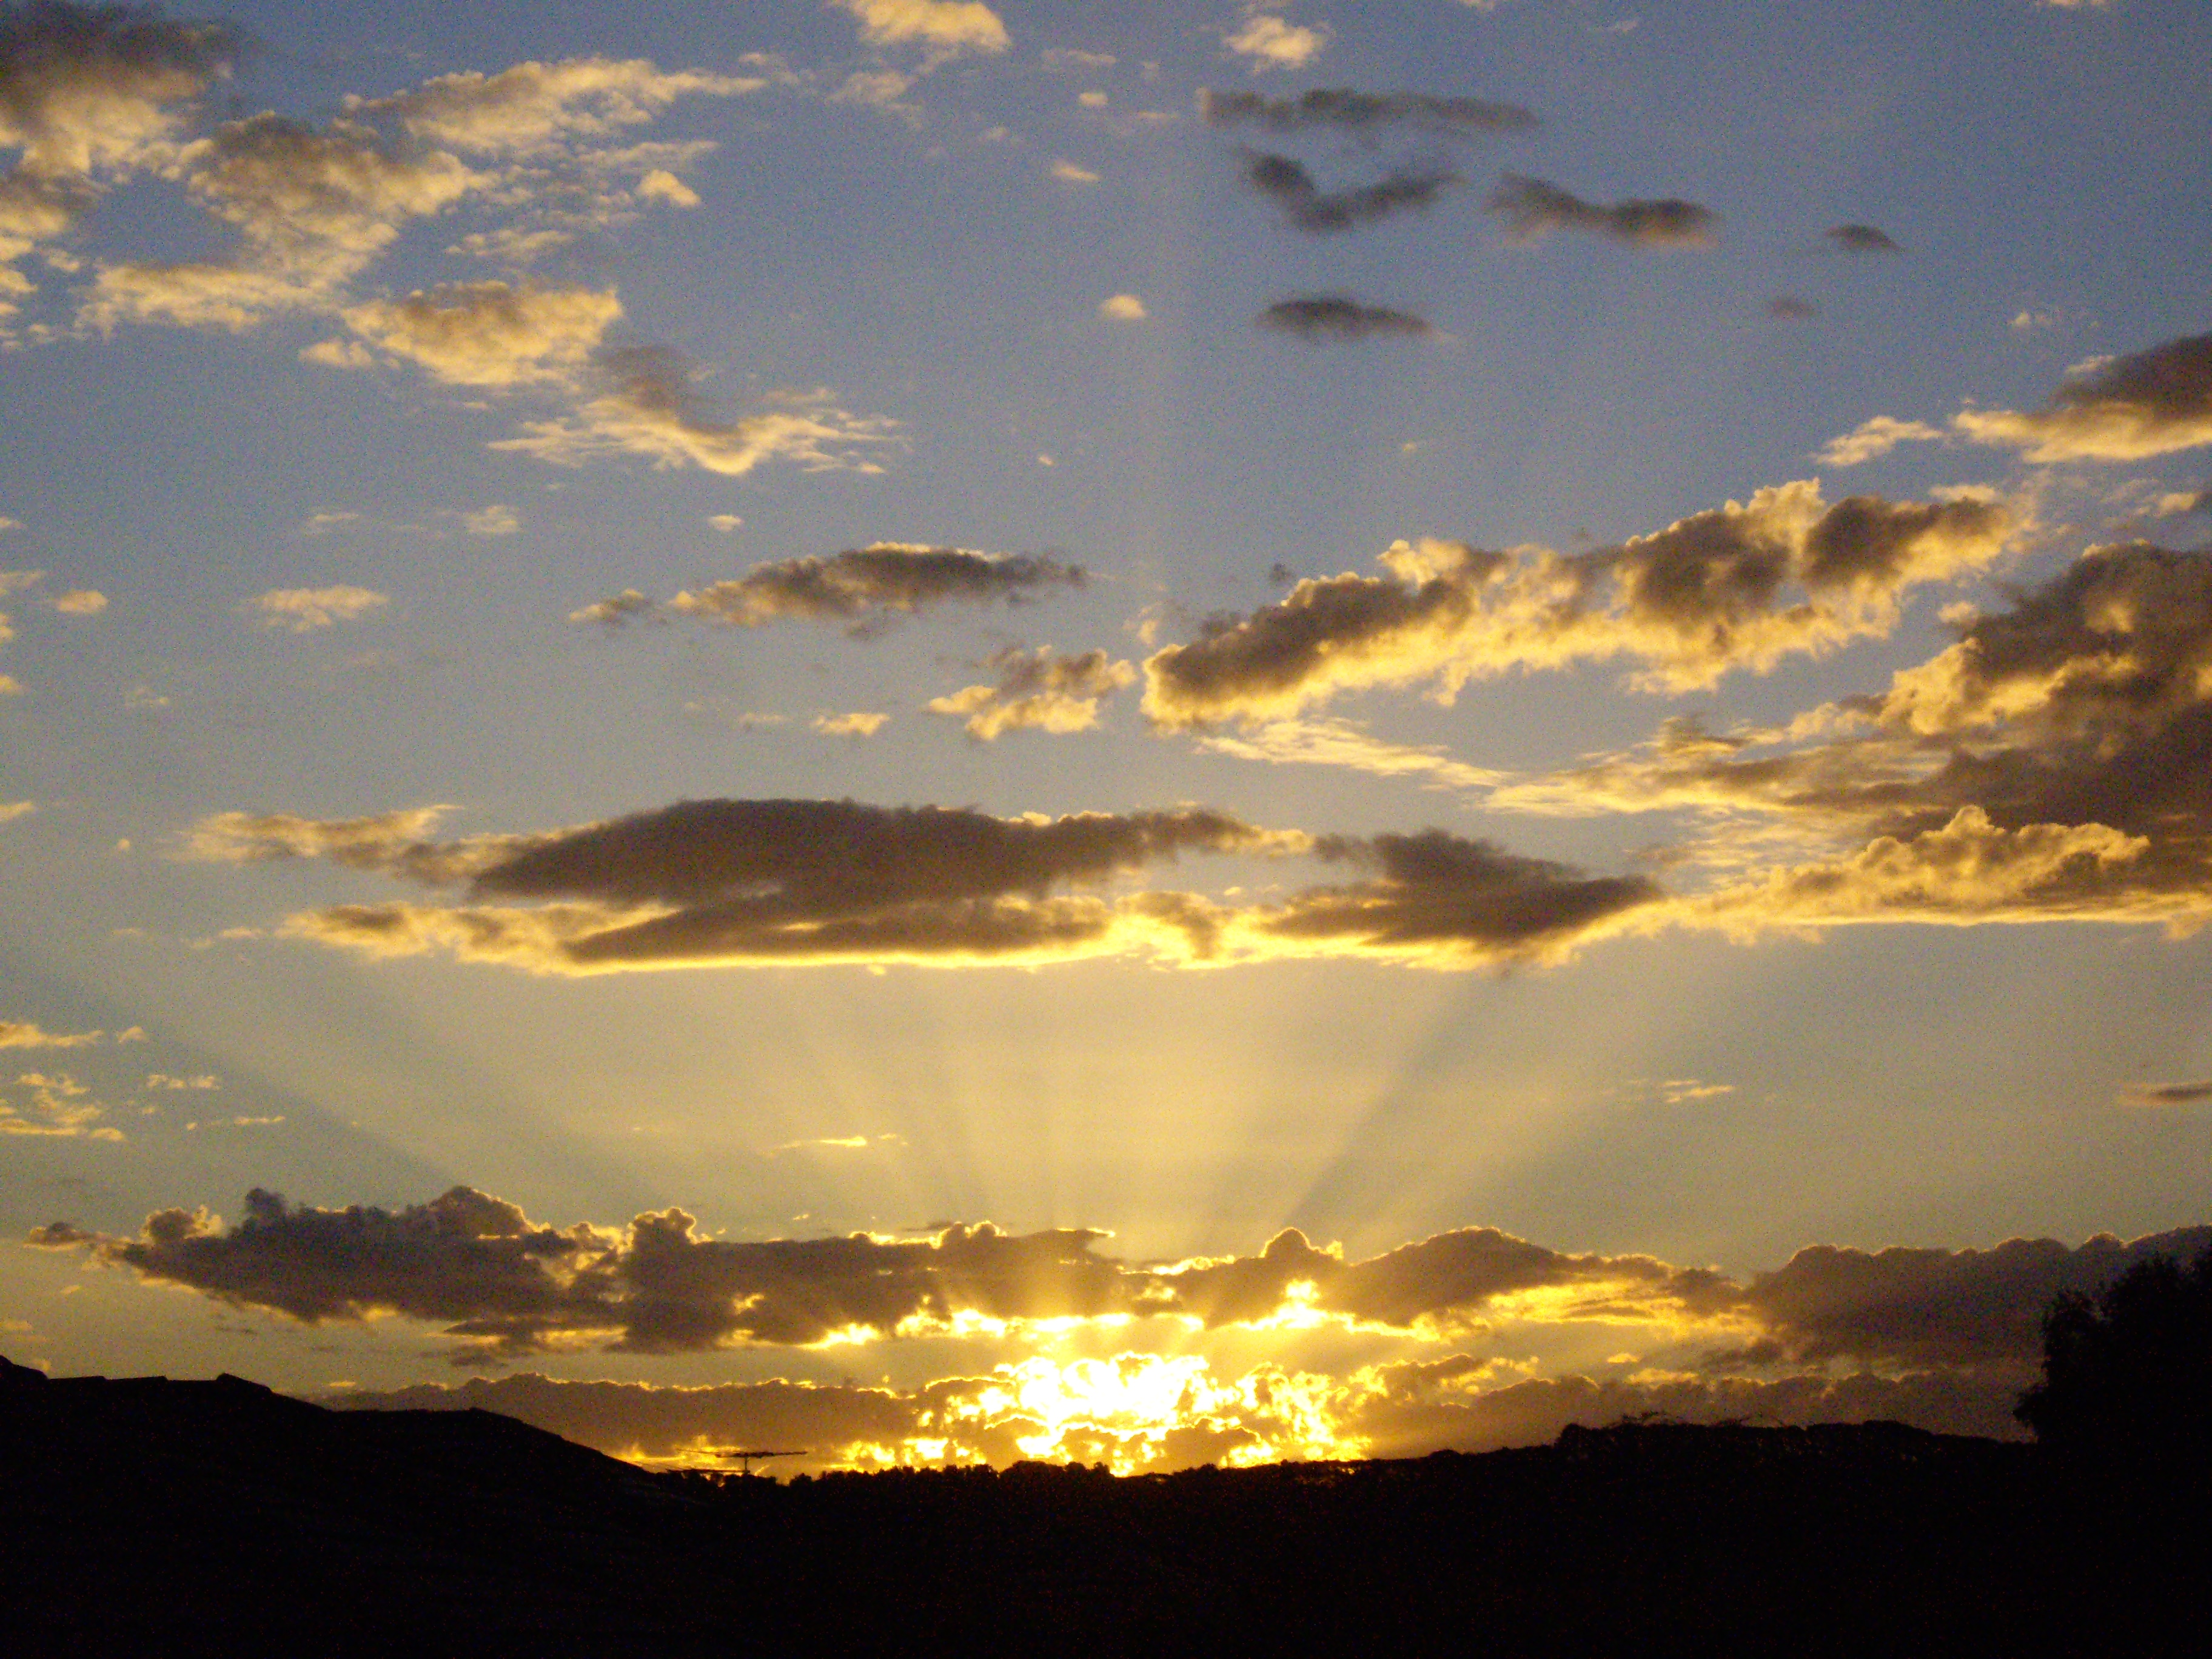
clouds, sky, cloud, sunset, horizon, afterglow, sunrise, evening, daytime, morning, sun, light, natural landscape, sunlight, yellow, atmosphere, cumulus, dusk, calm, tree, ecoregion, heat, meteorological phenomenon, landscape, astronomical object, mountain, dawn, photography, sea, ocean, hill